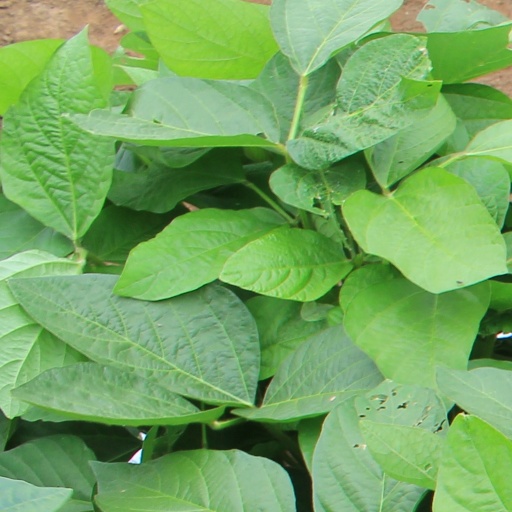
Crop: soybean